Yagi, Kyoto

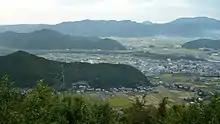
View from Yagi castle ruins

As of 2003, the town had an estimated population of 8,916 and a density of 179.90 persons per km. The total area was 49.56 km.